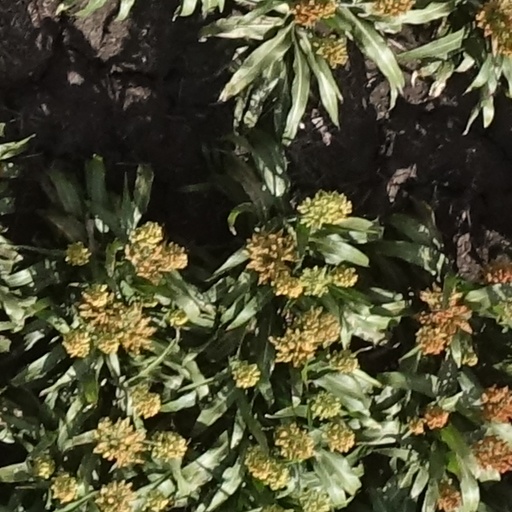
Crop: sorghum